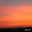
Label: cloud